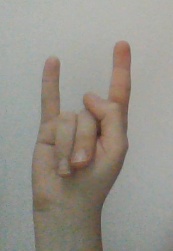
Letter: la